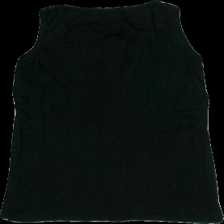
View: back
Type: Tank top
Category: Children
Brand: Not in the list
Brand text on label: Basic u
Colors: Black
Material: 100% Cotton
Cut: C-collar, Long
Size: 146
Season: All
Damage location: top center
Price range: 50-100
Recommended usage: Reuse